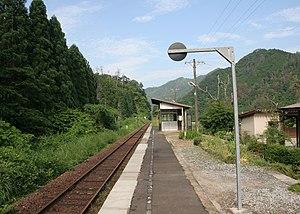
La ligne Inbi est une ligne ferroviaire de la compagnie JR West au Japon. Elle relie la gare de Tottori dans la préfecture de Tottori à la gare de Higashi-Tsuyama dans la préfecture d'Okayama.